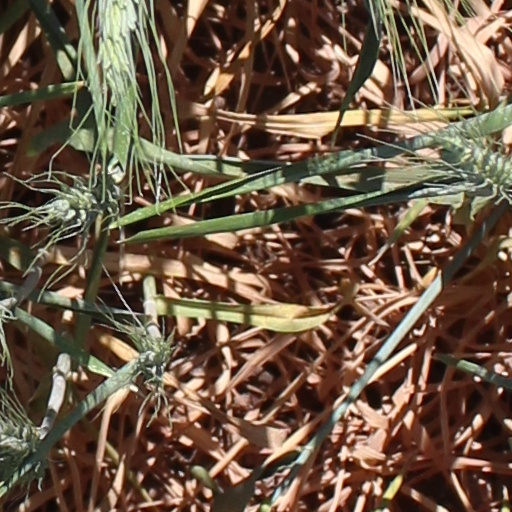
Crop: wheat